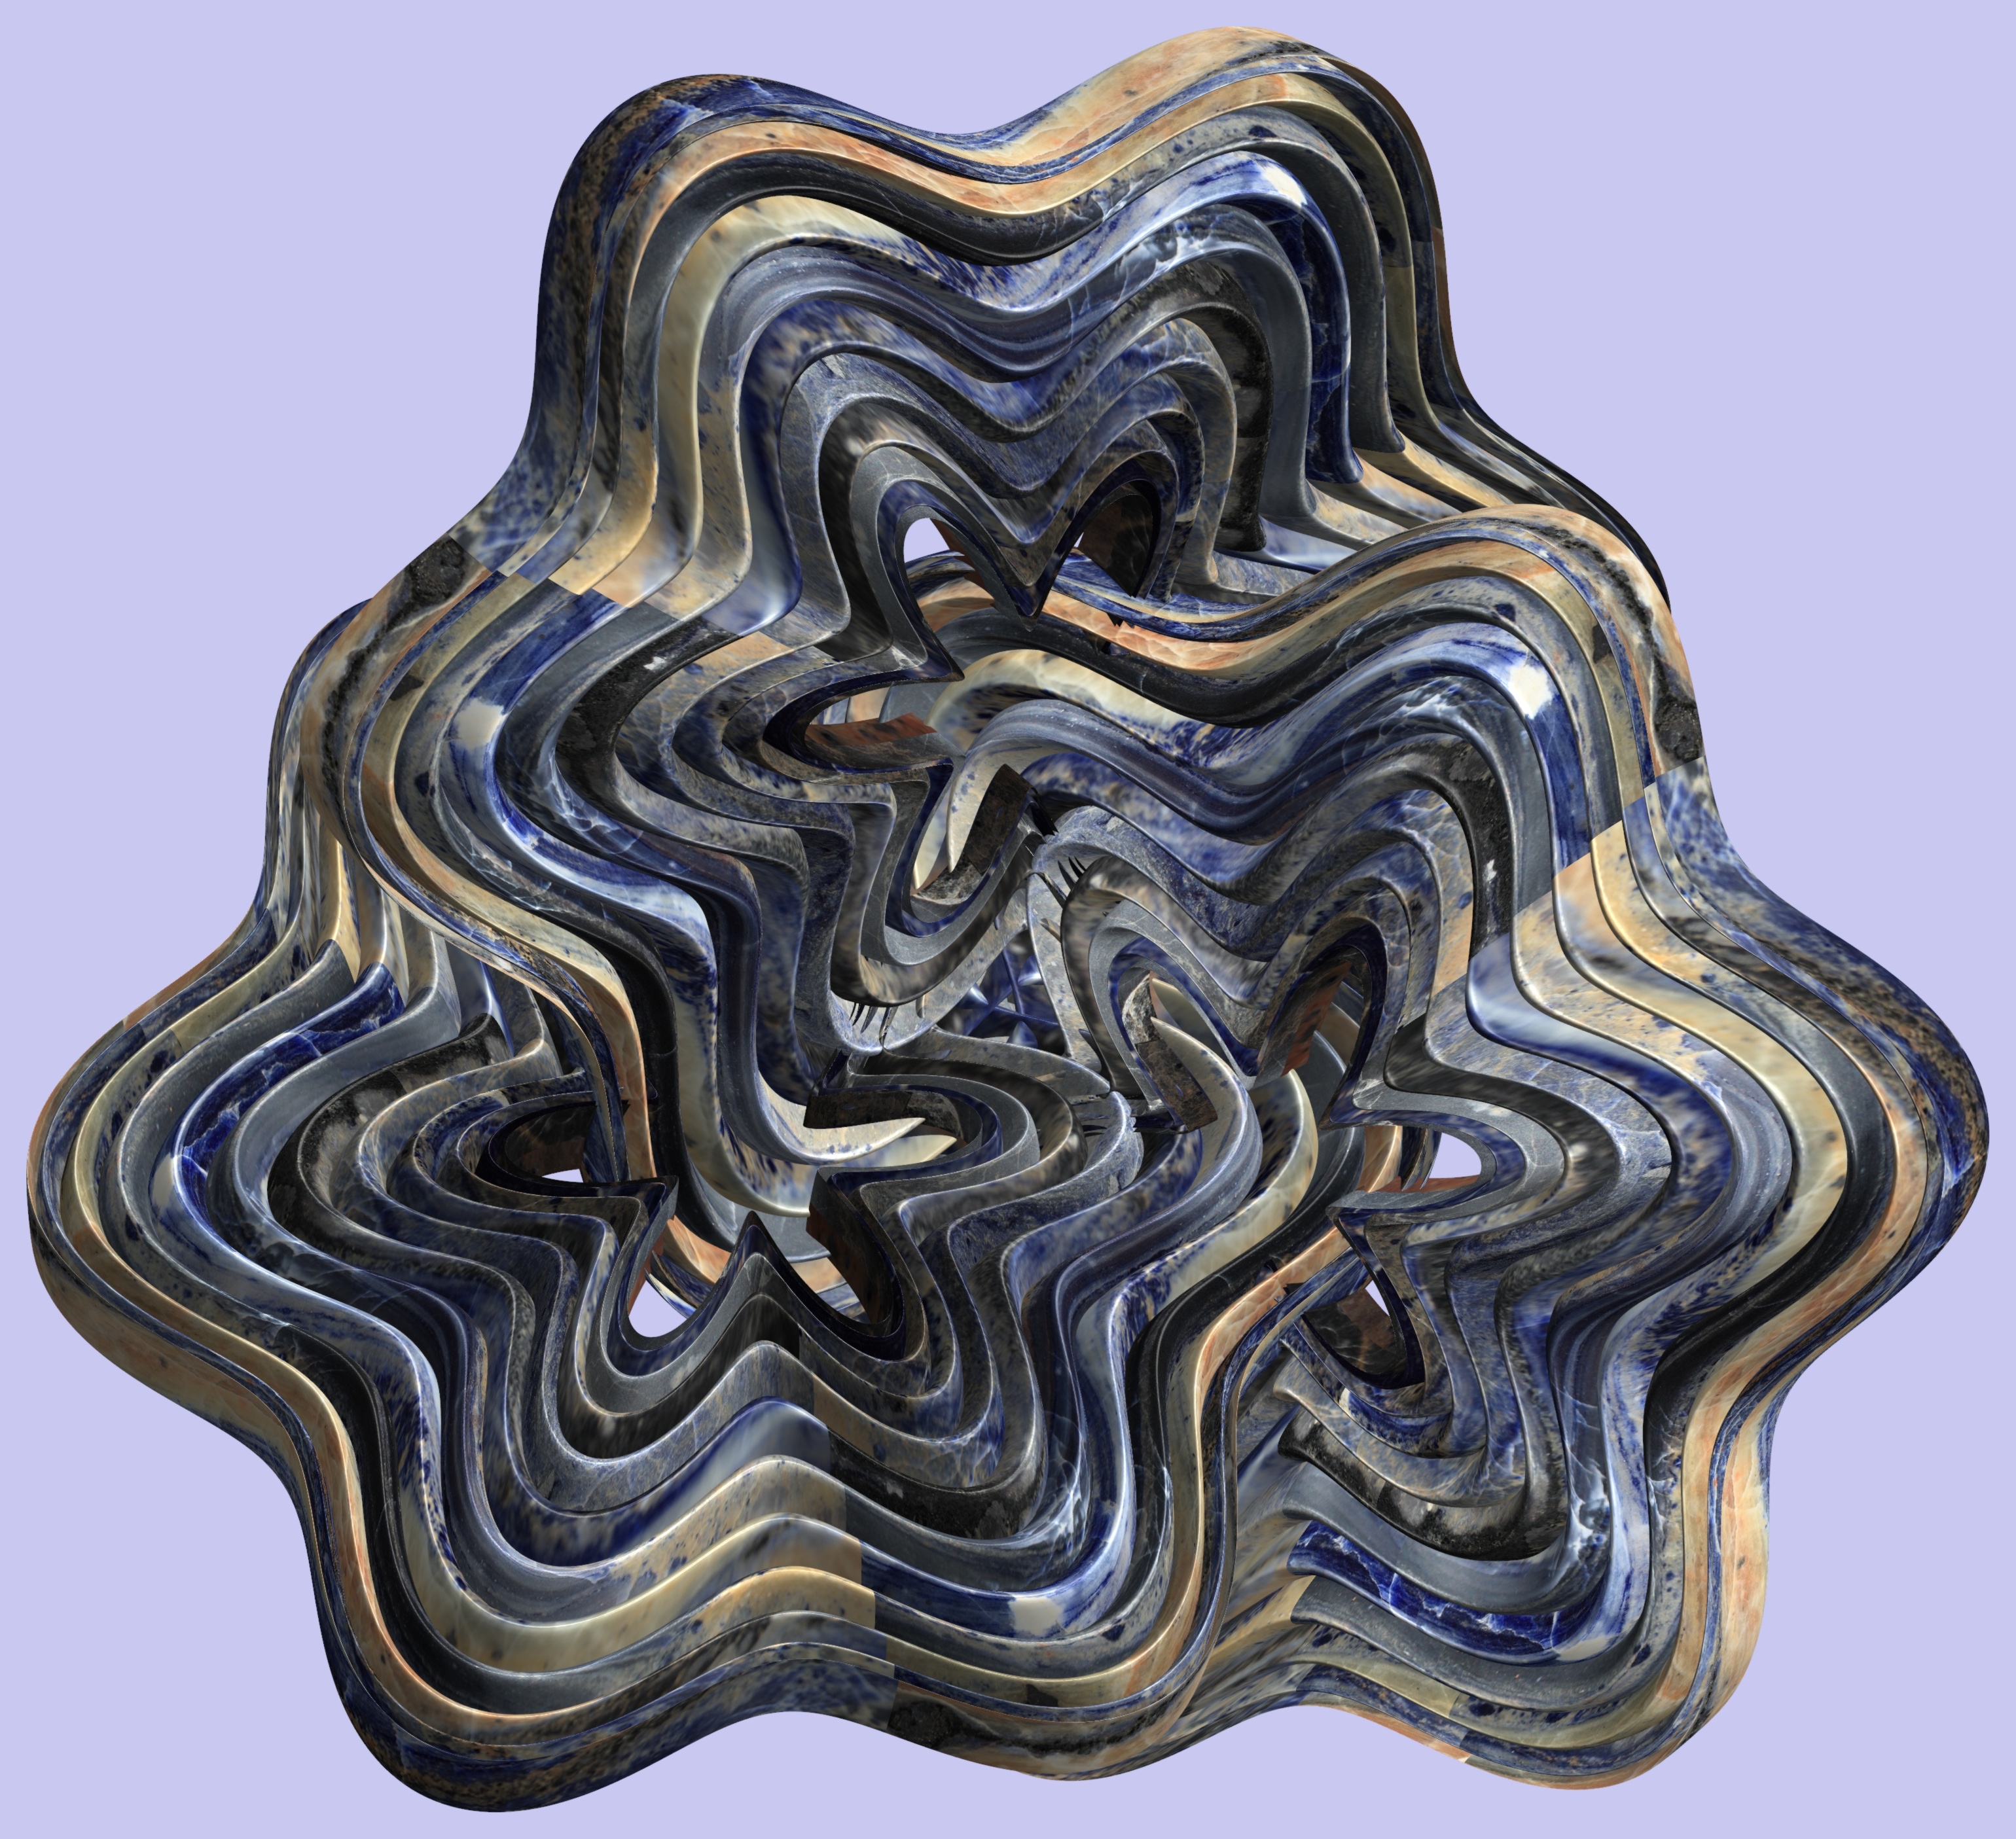
abstract, structure, wood, texture, pattern, art, drawing, design, symmetry, 3d, graphic, carving, torus, mathematica, cg, parametricplot3d, code, program, algorithm, mapping, stone carving